Roger Mudd

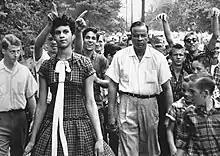
Dorothy Counts walks to school on her first day, amid jeers from other students

In the late 1950s, Mudd moved home to Washington, D.C., where he became a reporter for WTOP News, the news division of the radio and television stations owned by "The Washington Post"-"Newsweek". Although WTOP News was a local news department, it also covered national stories. At first, Mudd did the 6:00 a.m. newscast for WTOP and local news segments on the local TV program "Potomac Panorama".